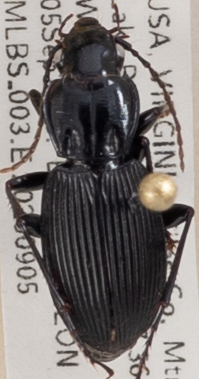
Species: Pterostichus lachrymosus
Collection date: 2023-09-05
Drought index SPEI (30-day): -1.93
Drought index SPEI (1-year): -0.058
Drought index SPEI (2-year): -0.492